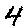
Label: 4